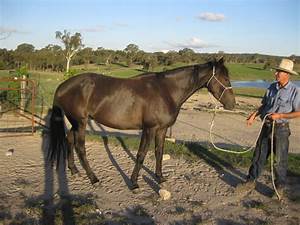
Label: cavallo